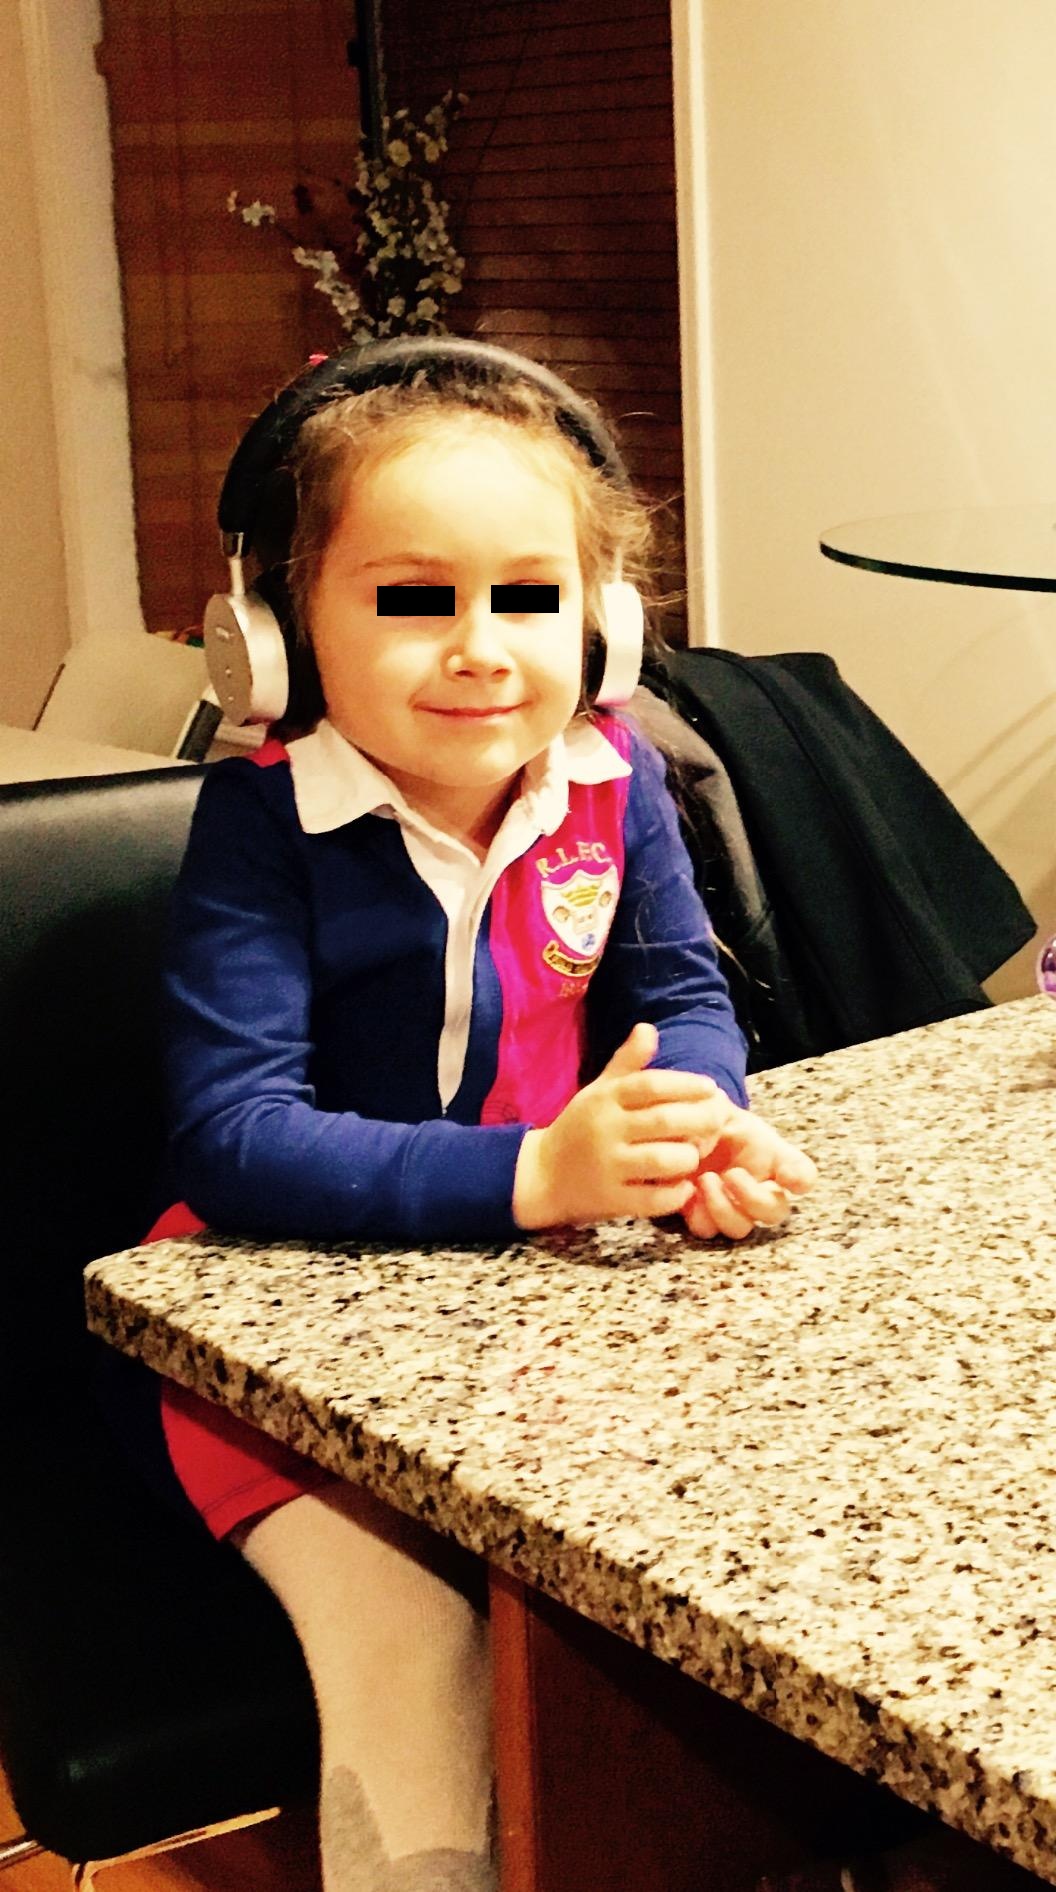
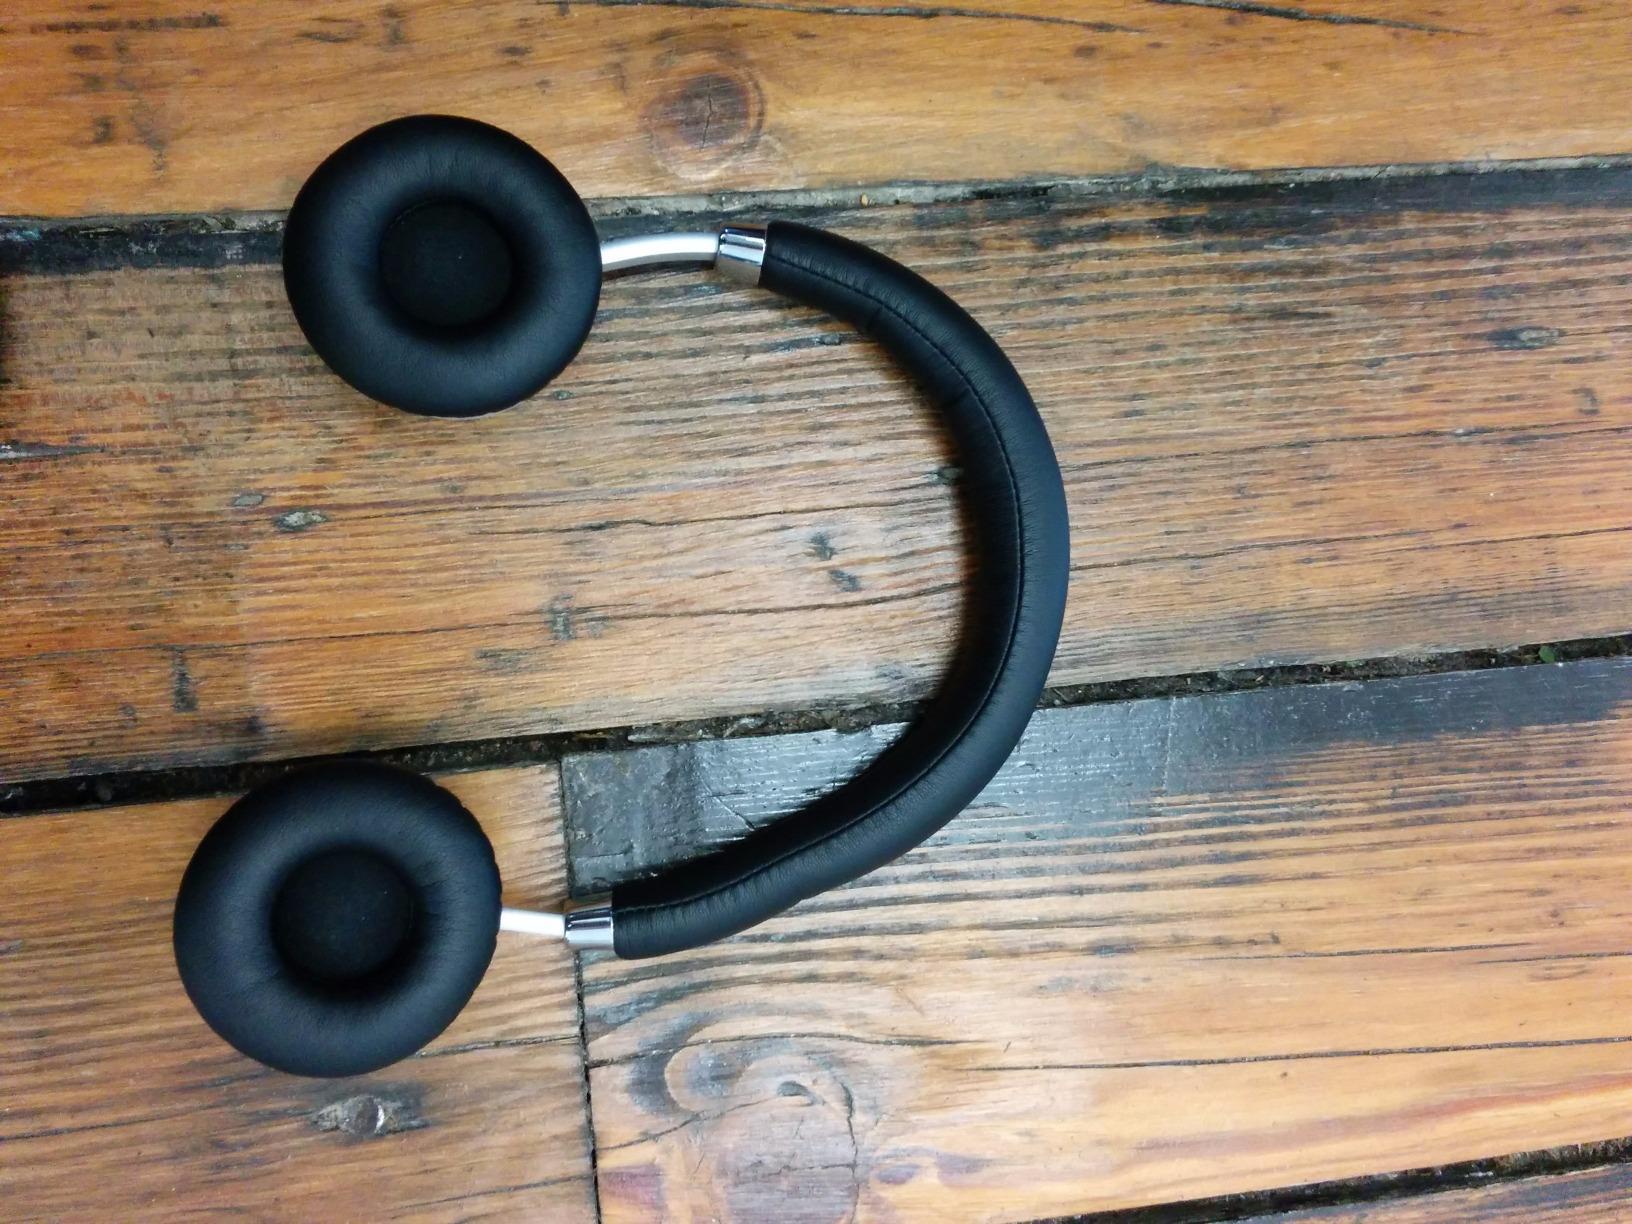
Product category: headphones
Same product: yes